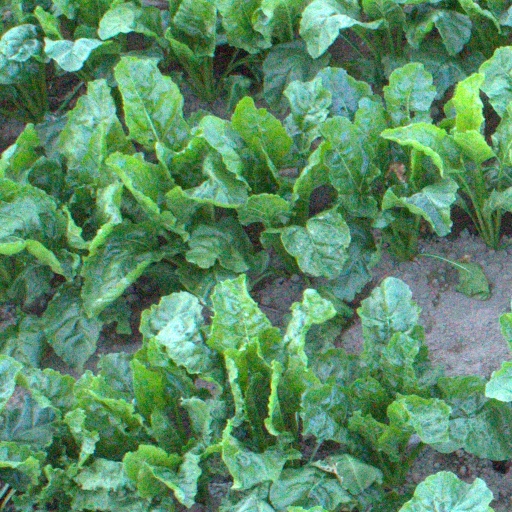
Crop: sugar beet